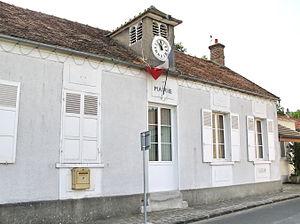
Mairie de Saint-Yon (Essonne)
Saint-Yon est une commune française située à trente-cinq kilomètres au sud-ouest de Paris dans le département de l'Essonne en région Île-de-France.